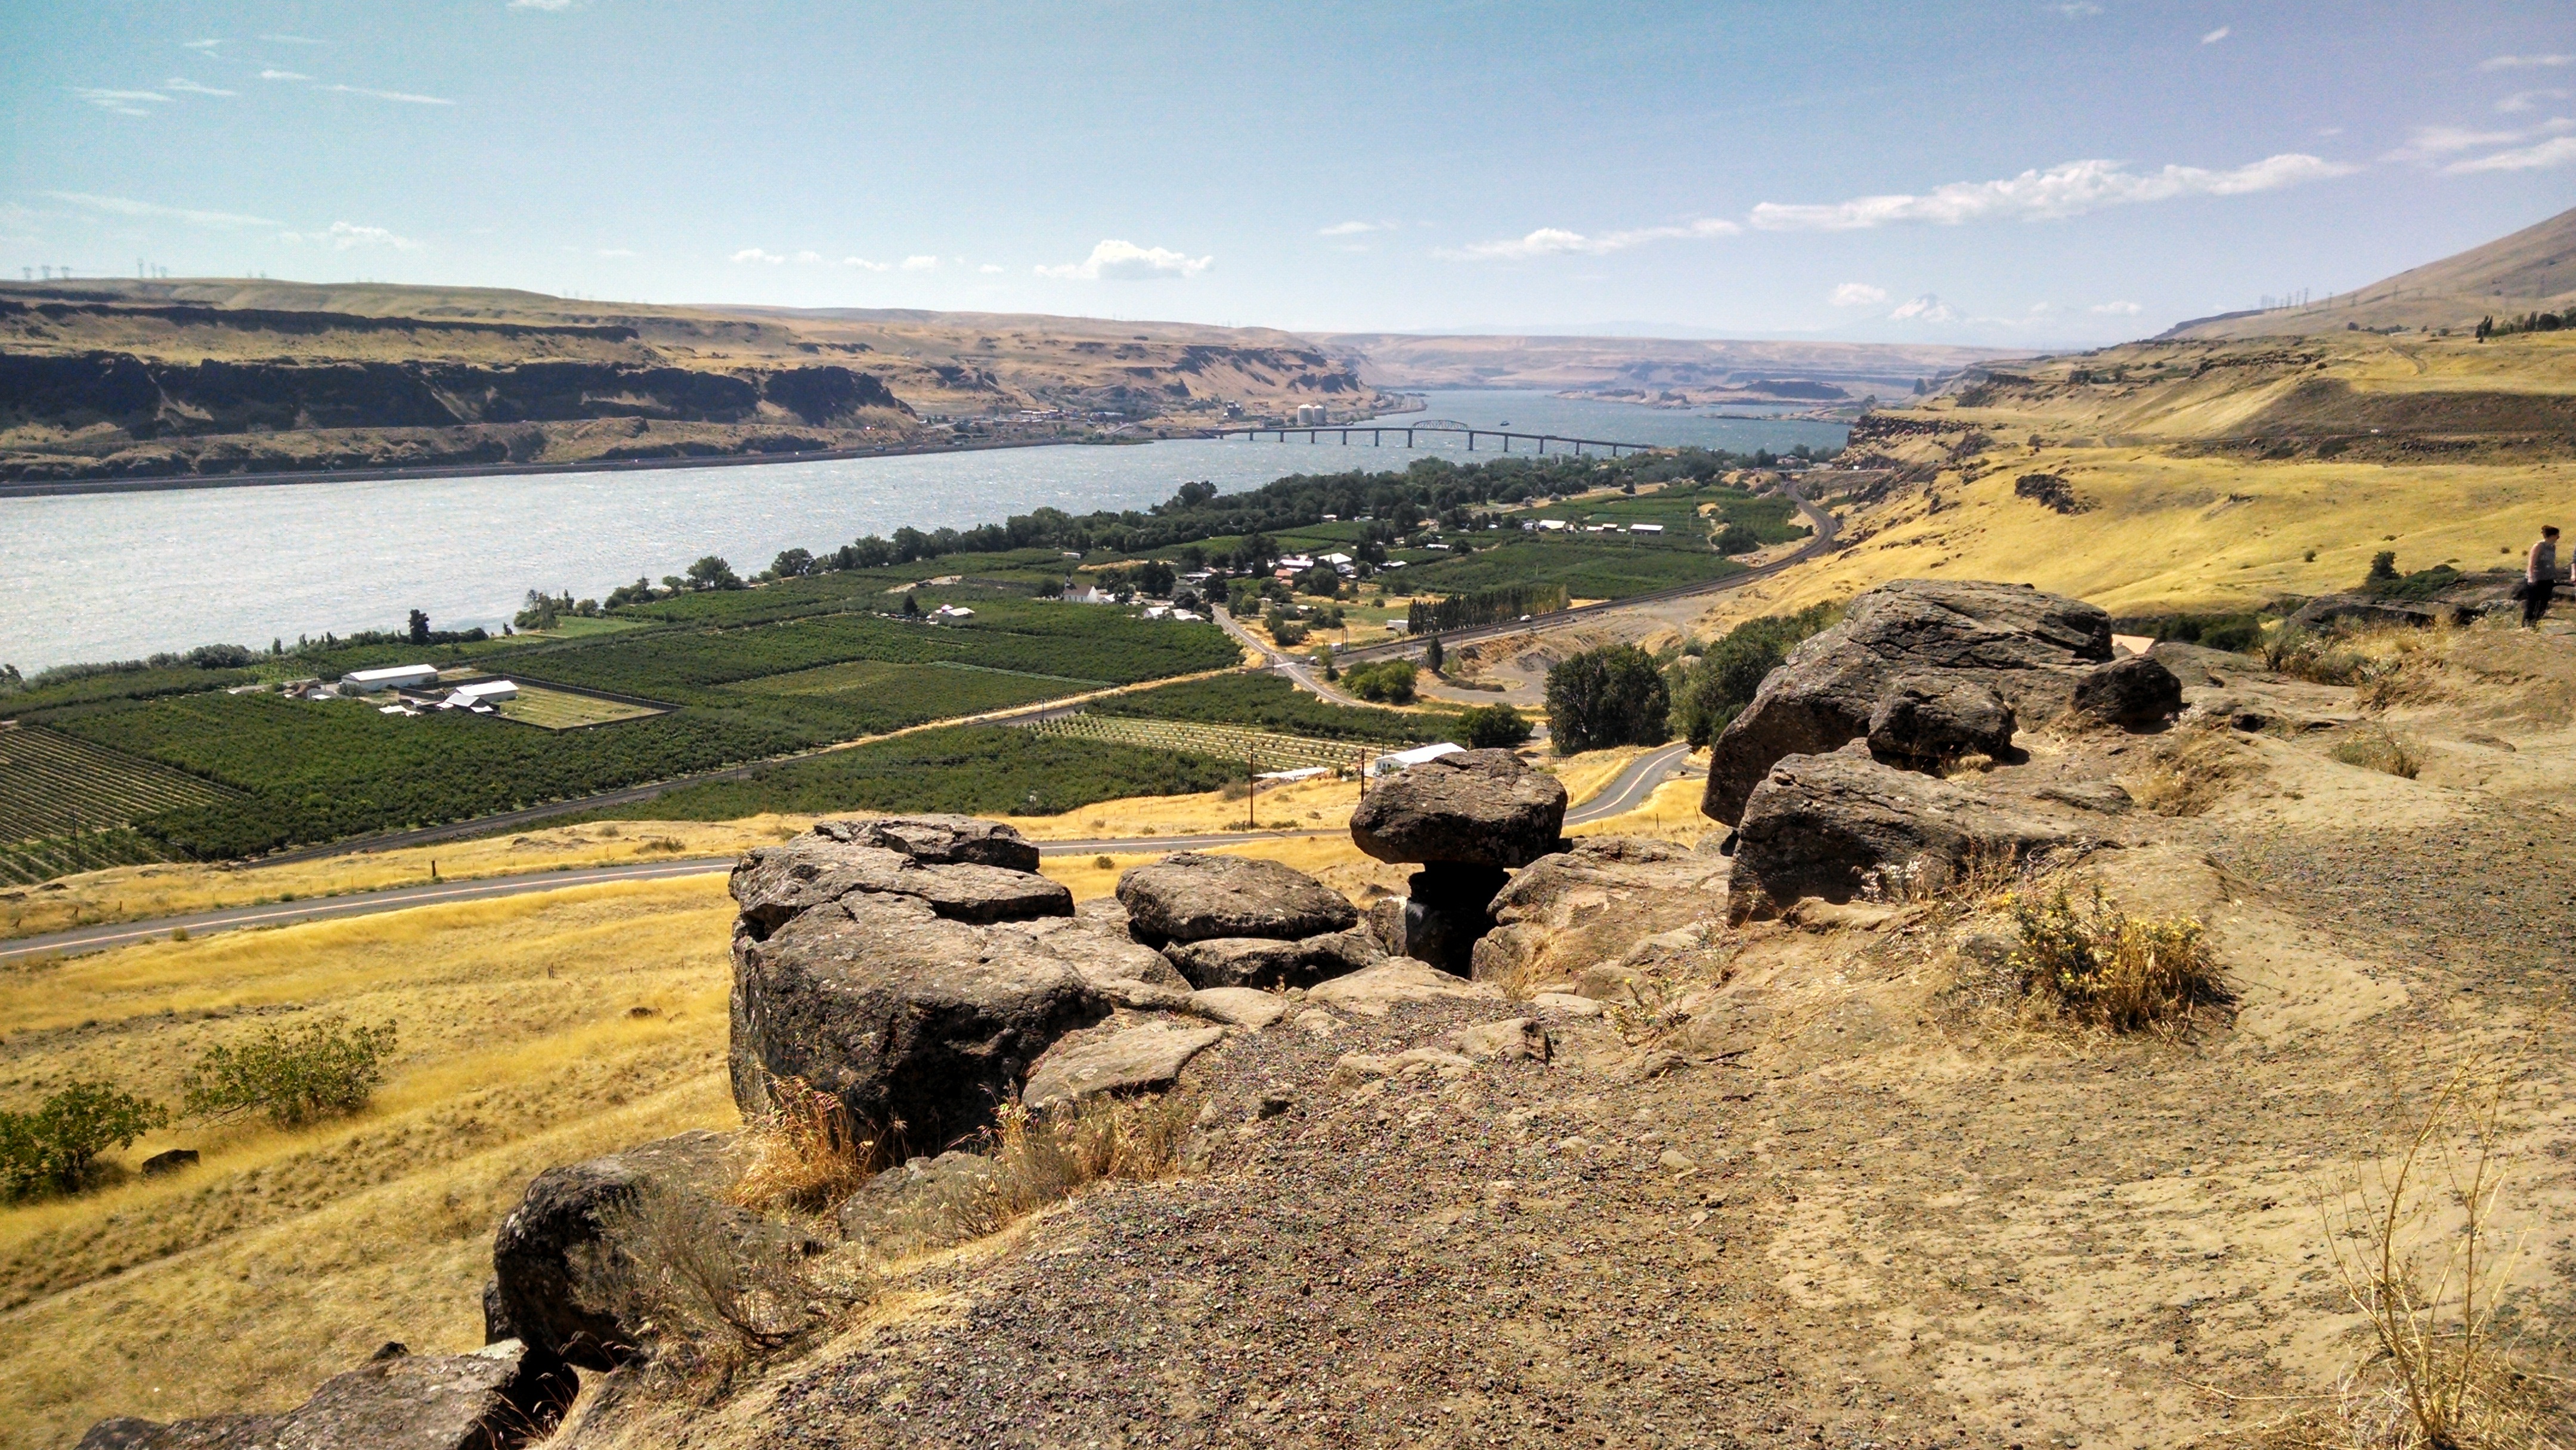
landscape, coast, water, nature, outdoor, wilderness, walking, mountain, hill, lake, adventure, river, valley, mountain range, panoramic, scenic, america, gorge, reservoir, terrain, ridge, washington, geology, badlands, plateau, fell, loch, wadi, columbia, columbia gorge, mountainous landforms